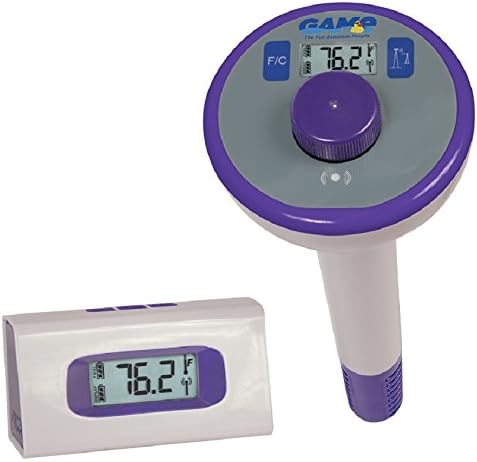
GAME 4702 Digital Wireless Thermometer w/Display
Category: Amazon Home
Digital Wireless Thermometer is the most accurate way to monitor the pool temperature from inside the house. 75' average outdoor to indoor range, 120' outdoor &No.34;line of sight&No.34; range. Long line design to prevent being sucked into the skimmer. Requires 3 AAA (probe) and 3 AAA (receiver) batteries (not included).
Features: Large Remote display with backlight on receiver | Floating thermometer is water, UV and chemical resistant | Choose either Fahrenheit or Celsius read out | Large Temperature display screen on probe | Check the pool temperature from inside the house!